Saudi-led intervention in the Yemeni civil war

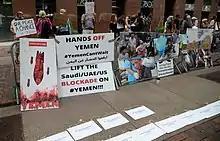
Protest against the military intervention in Yemen on 14 August 2020

On 6 May coalition airstrikes targeted the Police Training Center in the Dhamar Governorate, damaging nearby houses meanwhile the civil aviation authority announced it would re-open the airport to receive aid.